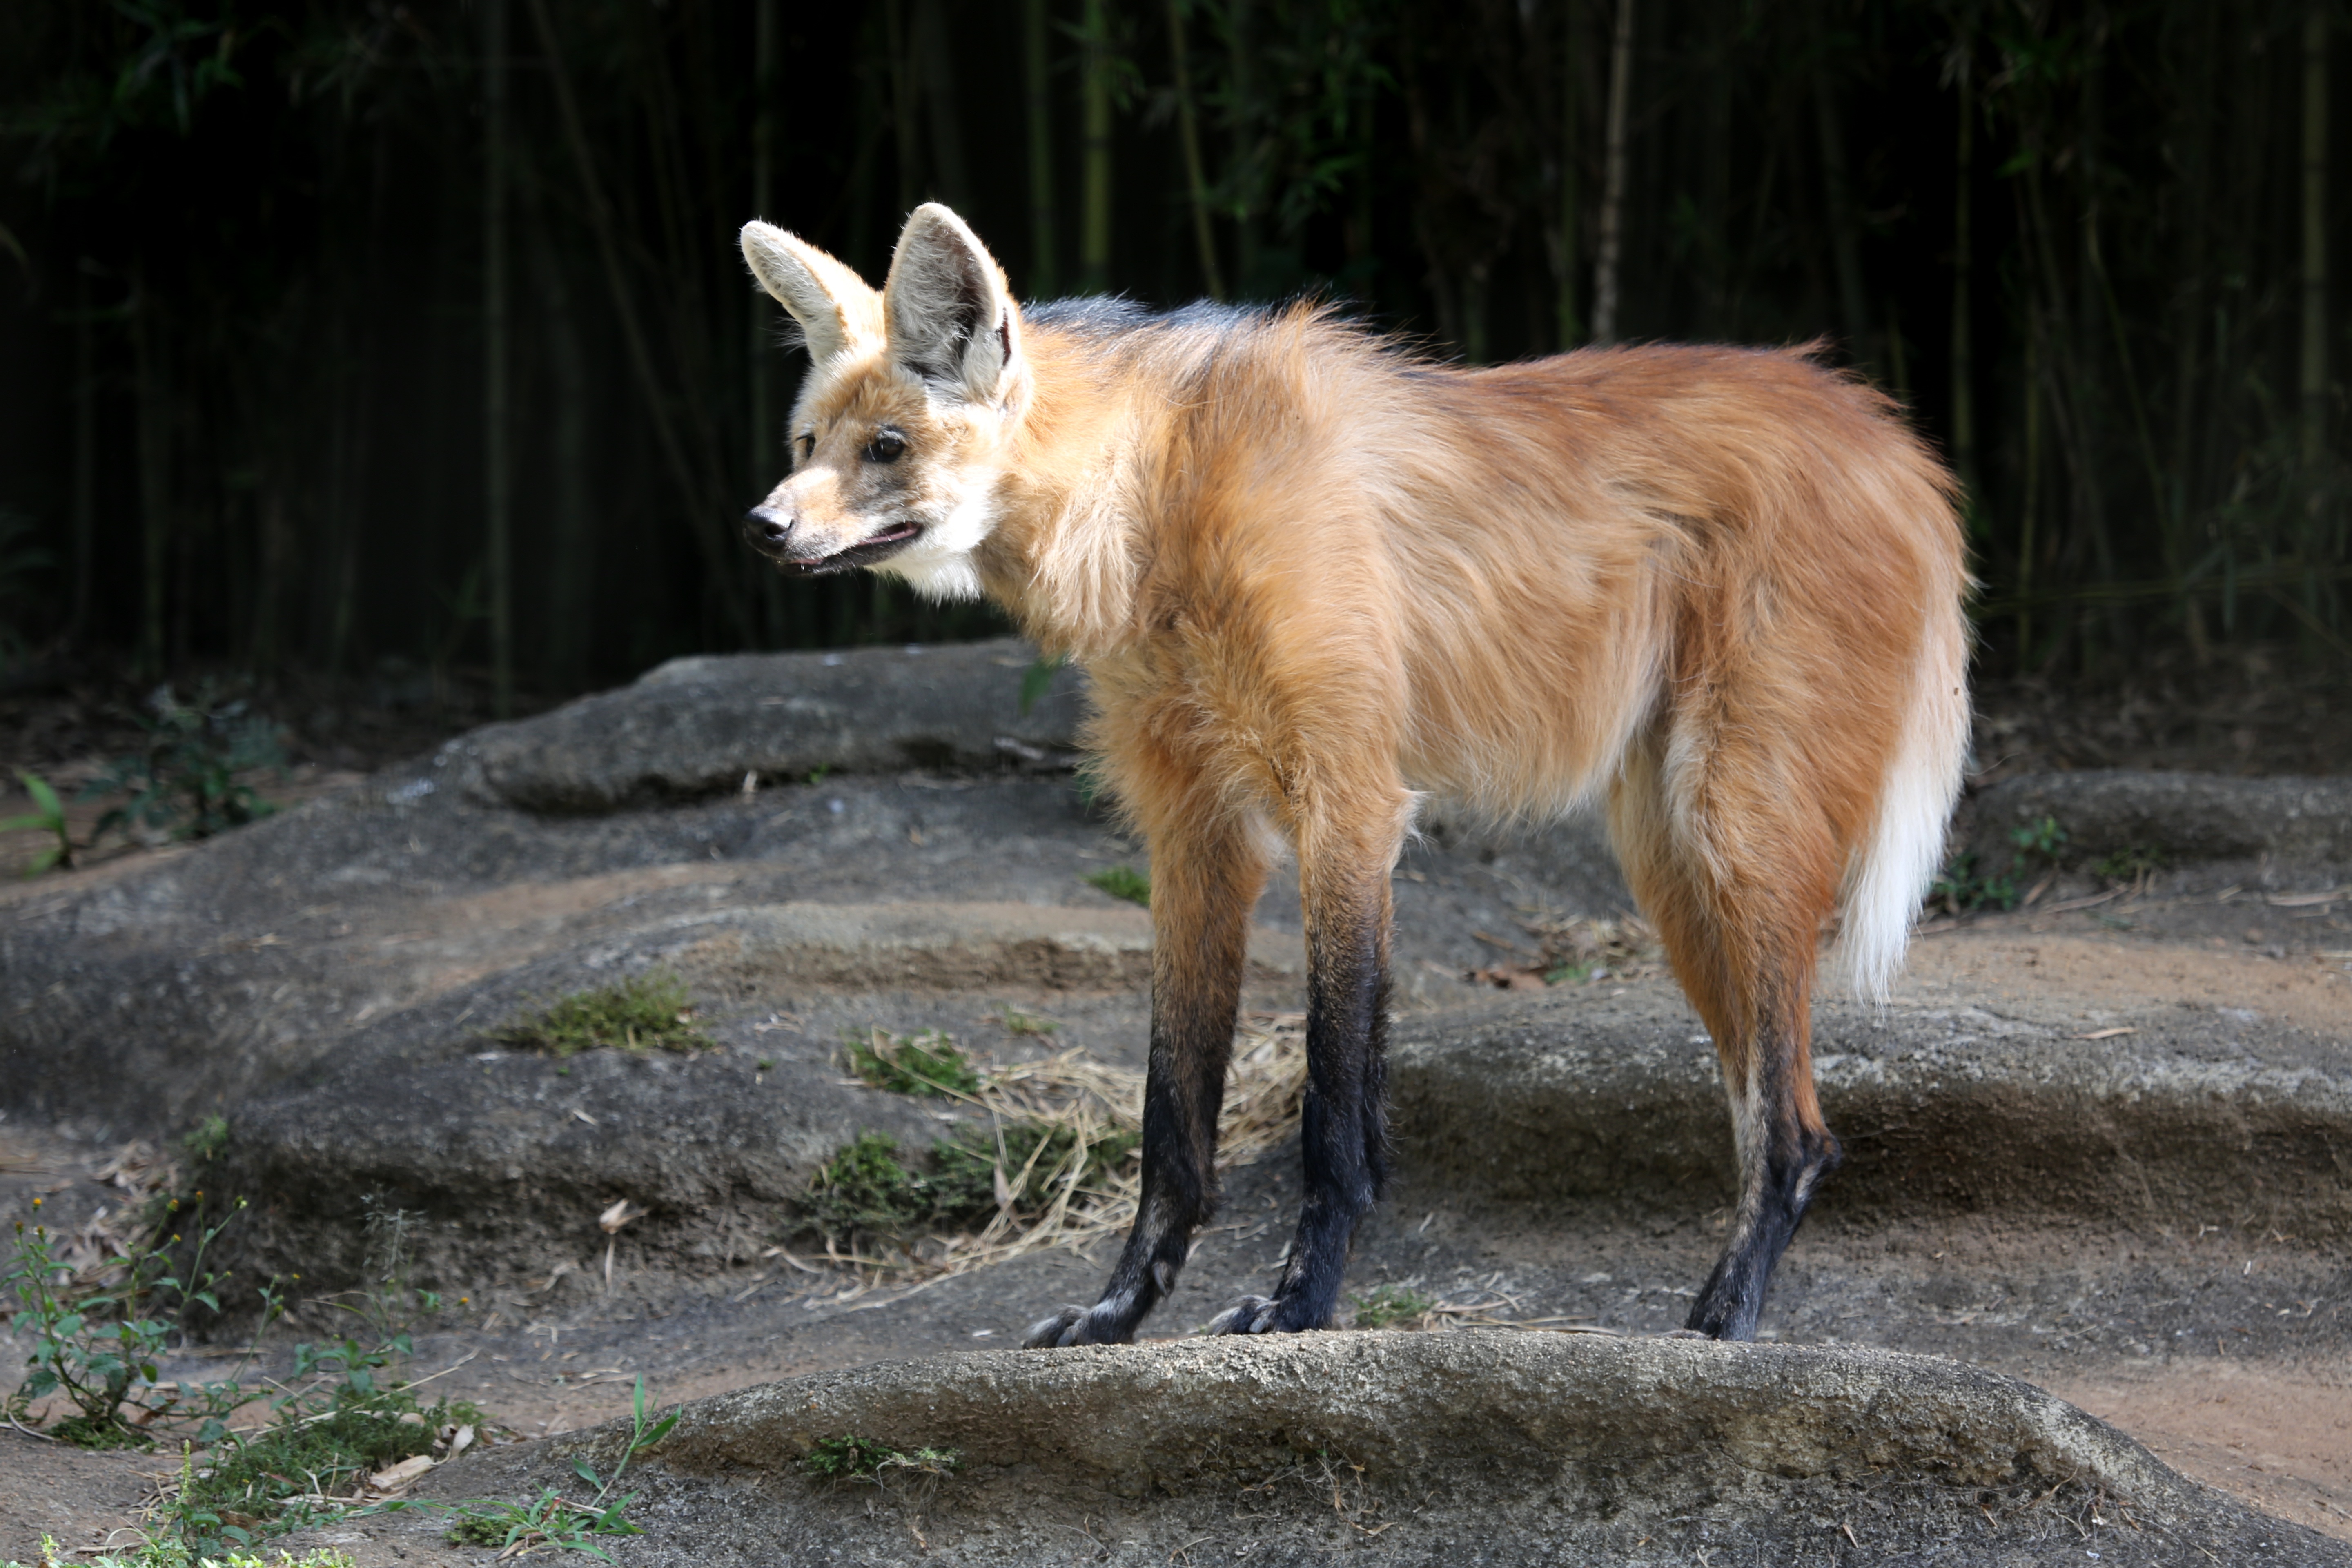
looking, wildlife, wild, zoo, mammal, fox, fauna, red fox, hairy, vertebrate, observing, jackal, wolf guara, dog like mammal, kit fox, dhole